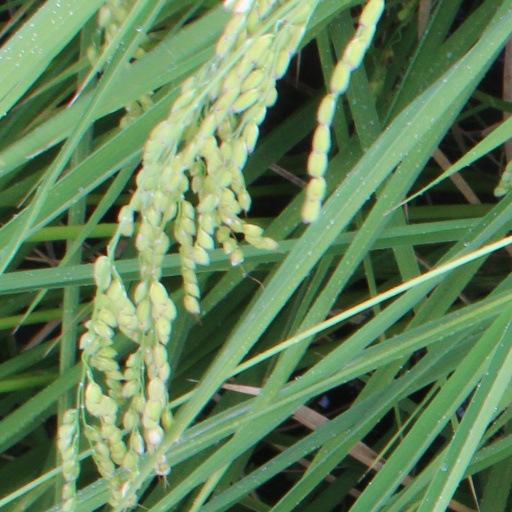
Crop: rice